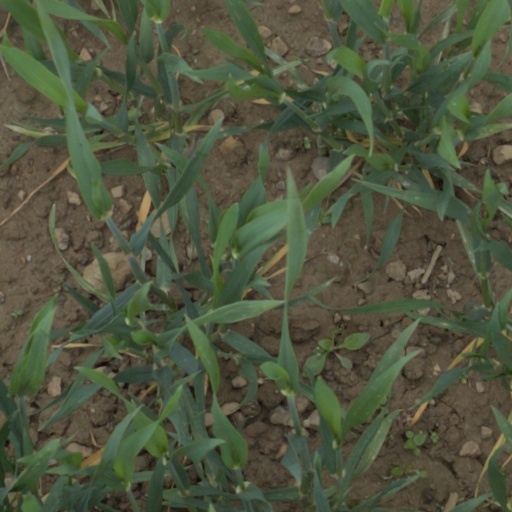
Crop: wheat